Naval Square, Philadelphia

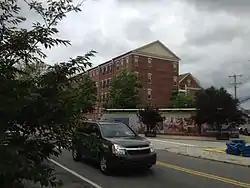
Bainbridge Street outside view of Naval Square gated community

A unique notable feature of Naval Square is that the neighborhood has a "suburban feel" inside the city, unlike other neighborhoods in the city. According to the source, one resident chose the neighborhood because he wanted a home "near bars, but not in them."